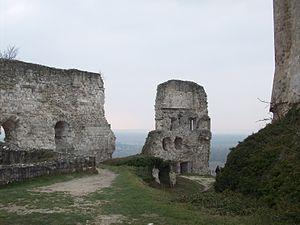
Château-Gaillard.
Château-Gaillard est une forteresse militaire médiévale du XIIᵉ siècle en ruine qui se situe au cœur du Vexin normand, à 100 km de Paris dans la commune des Andelys. Il est bâti sur une falaise de calcaire dominant un grand méandre de la Seine. Sa construction est liée à la volonté du roi d'Angleterre et duc de Normandie Richard Cœur de Lion qui a été son concepteur. Le château fait l’objet d’un classement au titre des monuments historiques par la liste de 1862. Diverses parcelles de terrain attenantes ont également été classées en 1926, 1927 et 1928.